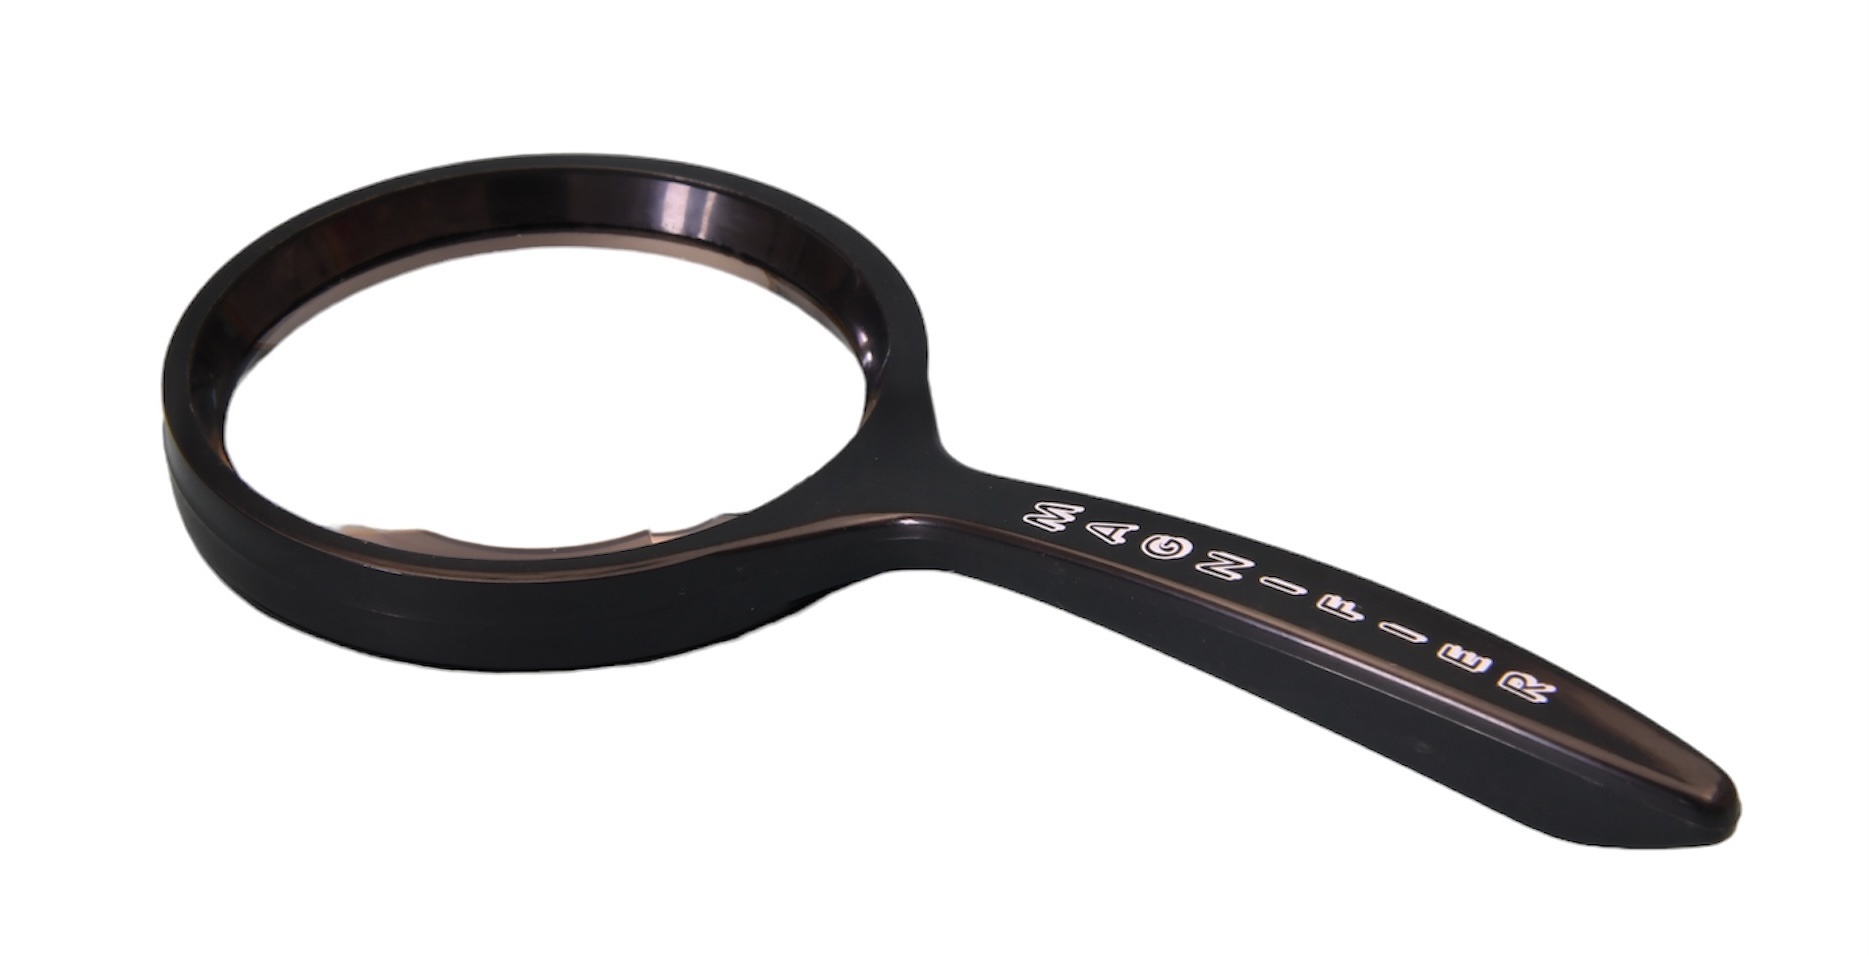
Expo 76020 Assorted P/Saw Blades
Standard Quality Piercing Saw Blades. Pack of 72 Blades. contains 24 x 6/0 & 5/0 PLUS 12 x 4/0 & 3/0.
Brand: Expo
Category: Business & Industrial > Piercing & Tattooing > Piercing Supplies